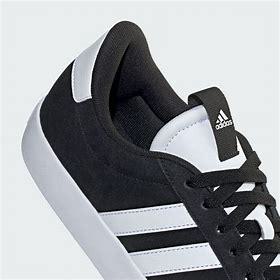
Brand: Adidas
Model: VL Court 3